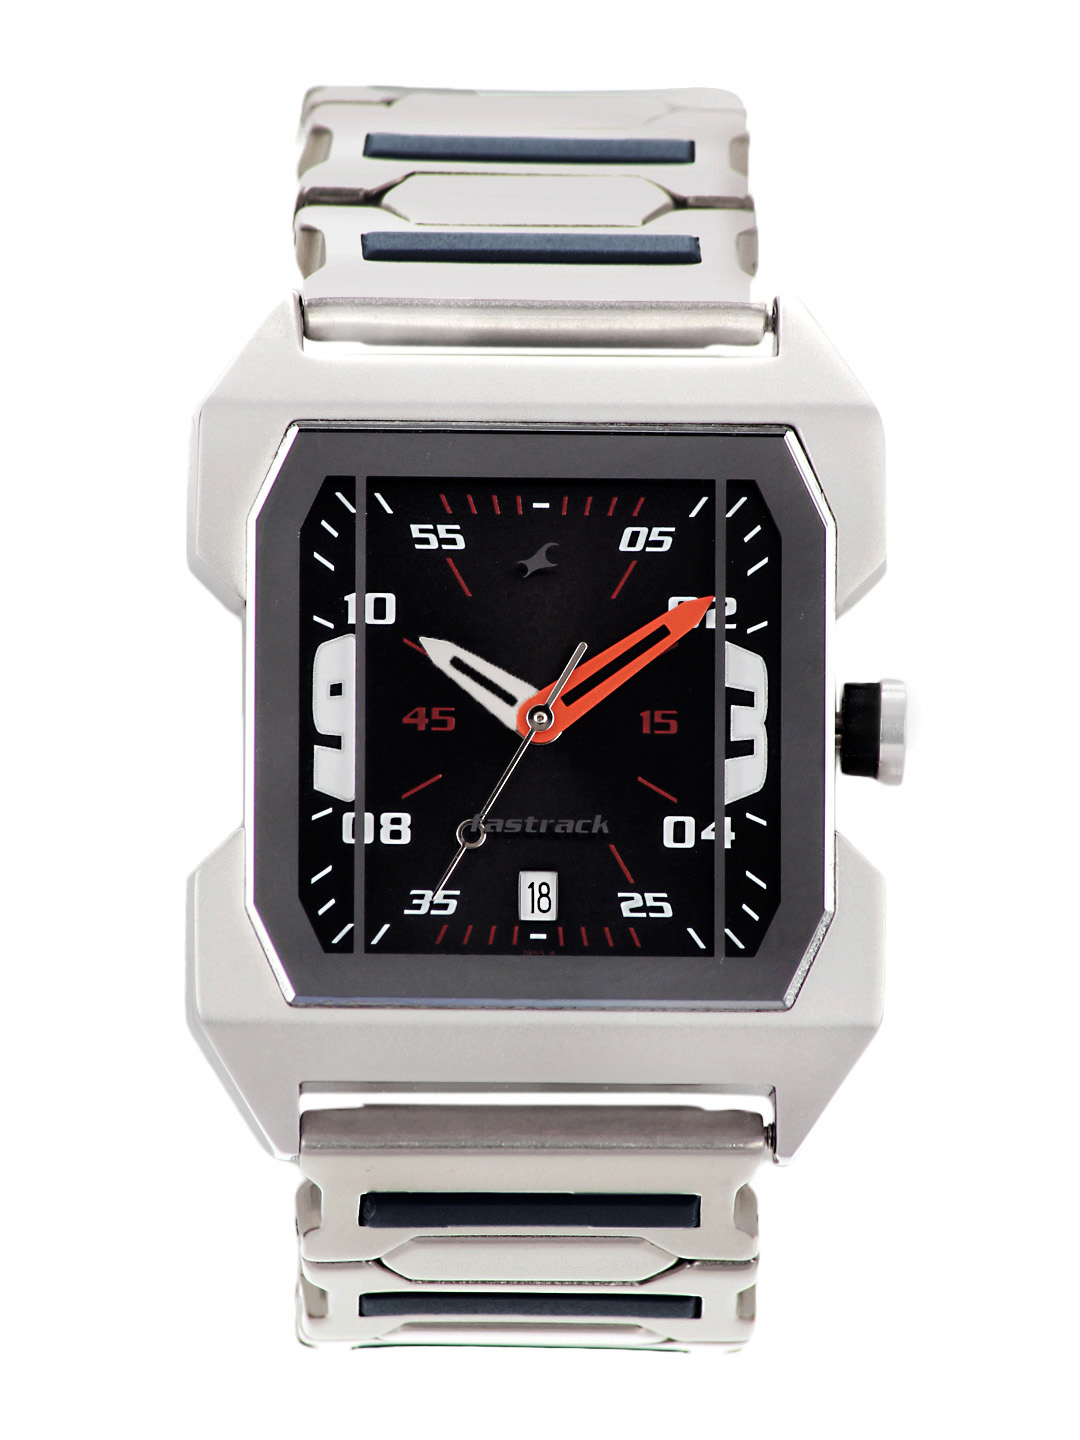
Fastrack Men Black Dial Watch
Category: Accessories / Watches / Watches
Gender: Men
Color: Black
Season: Winter 2016
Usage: Casual